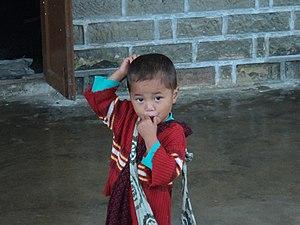
Le khasi est une langue môn-khmer, parlée par 865 000 Aborigènes dans l'État de Meghalaya, en Inde. Des locuteurs sont également présents au Bangladesh.